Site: brandenburg
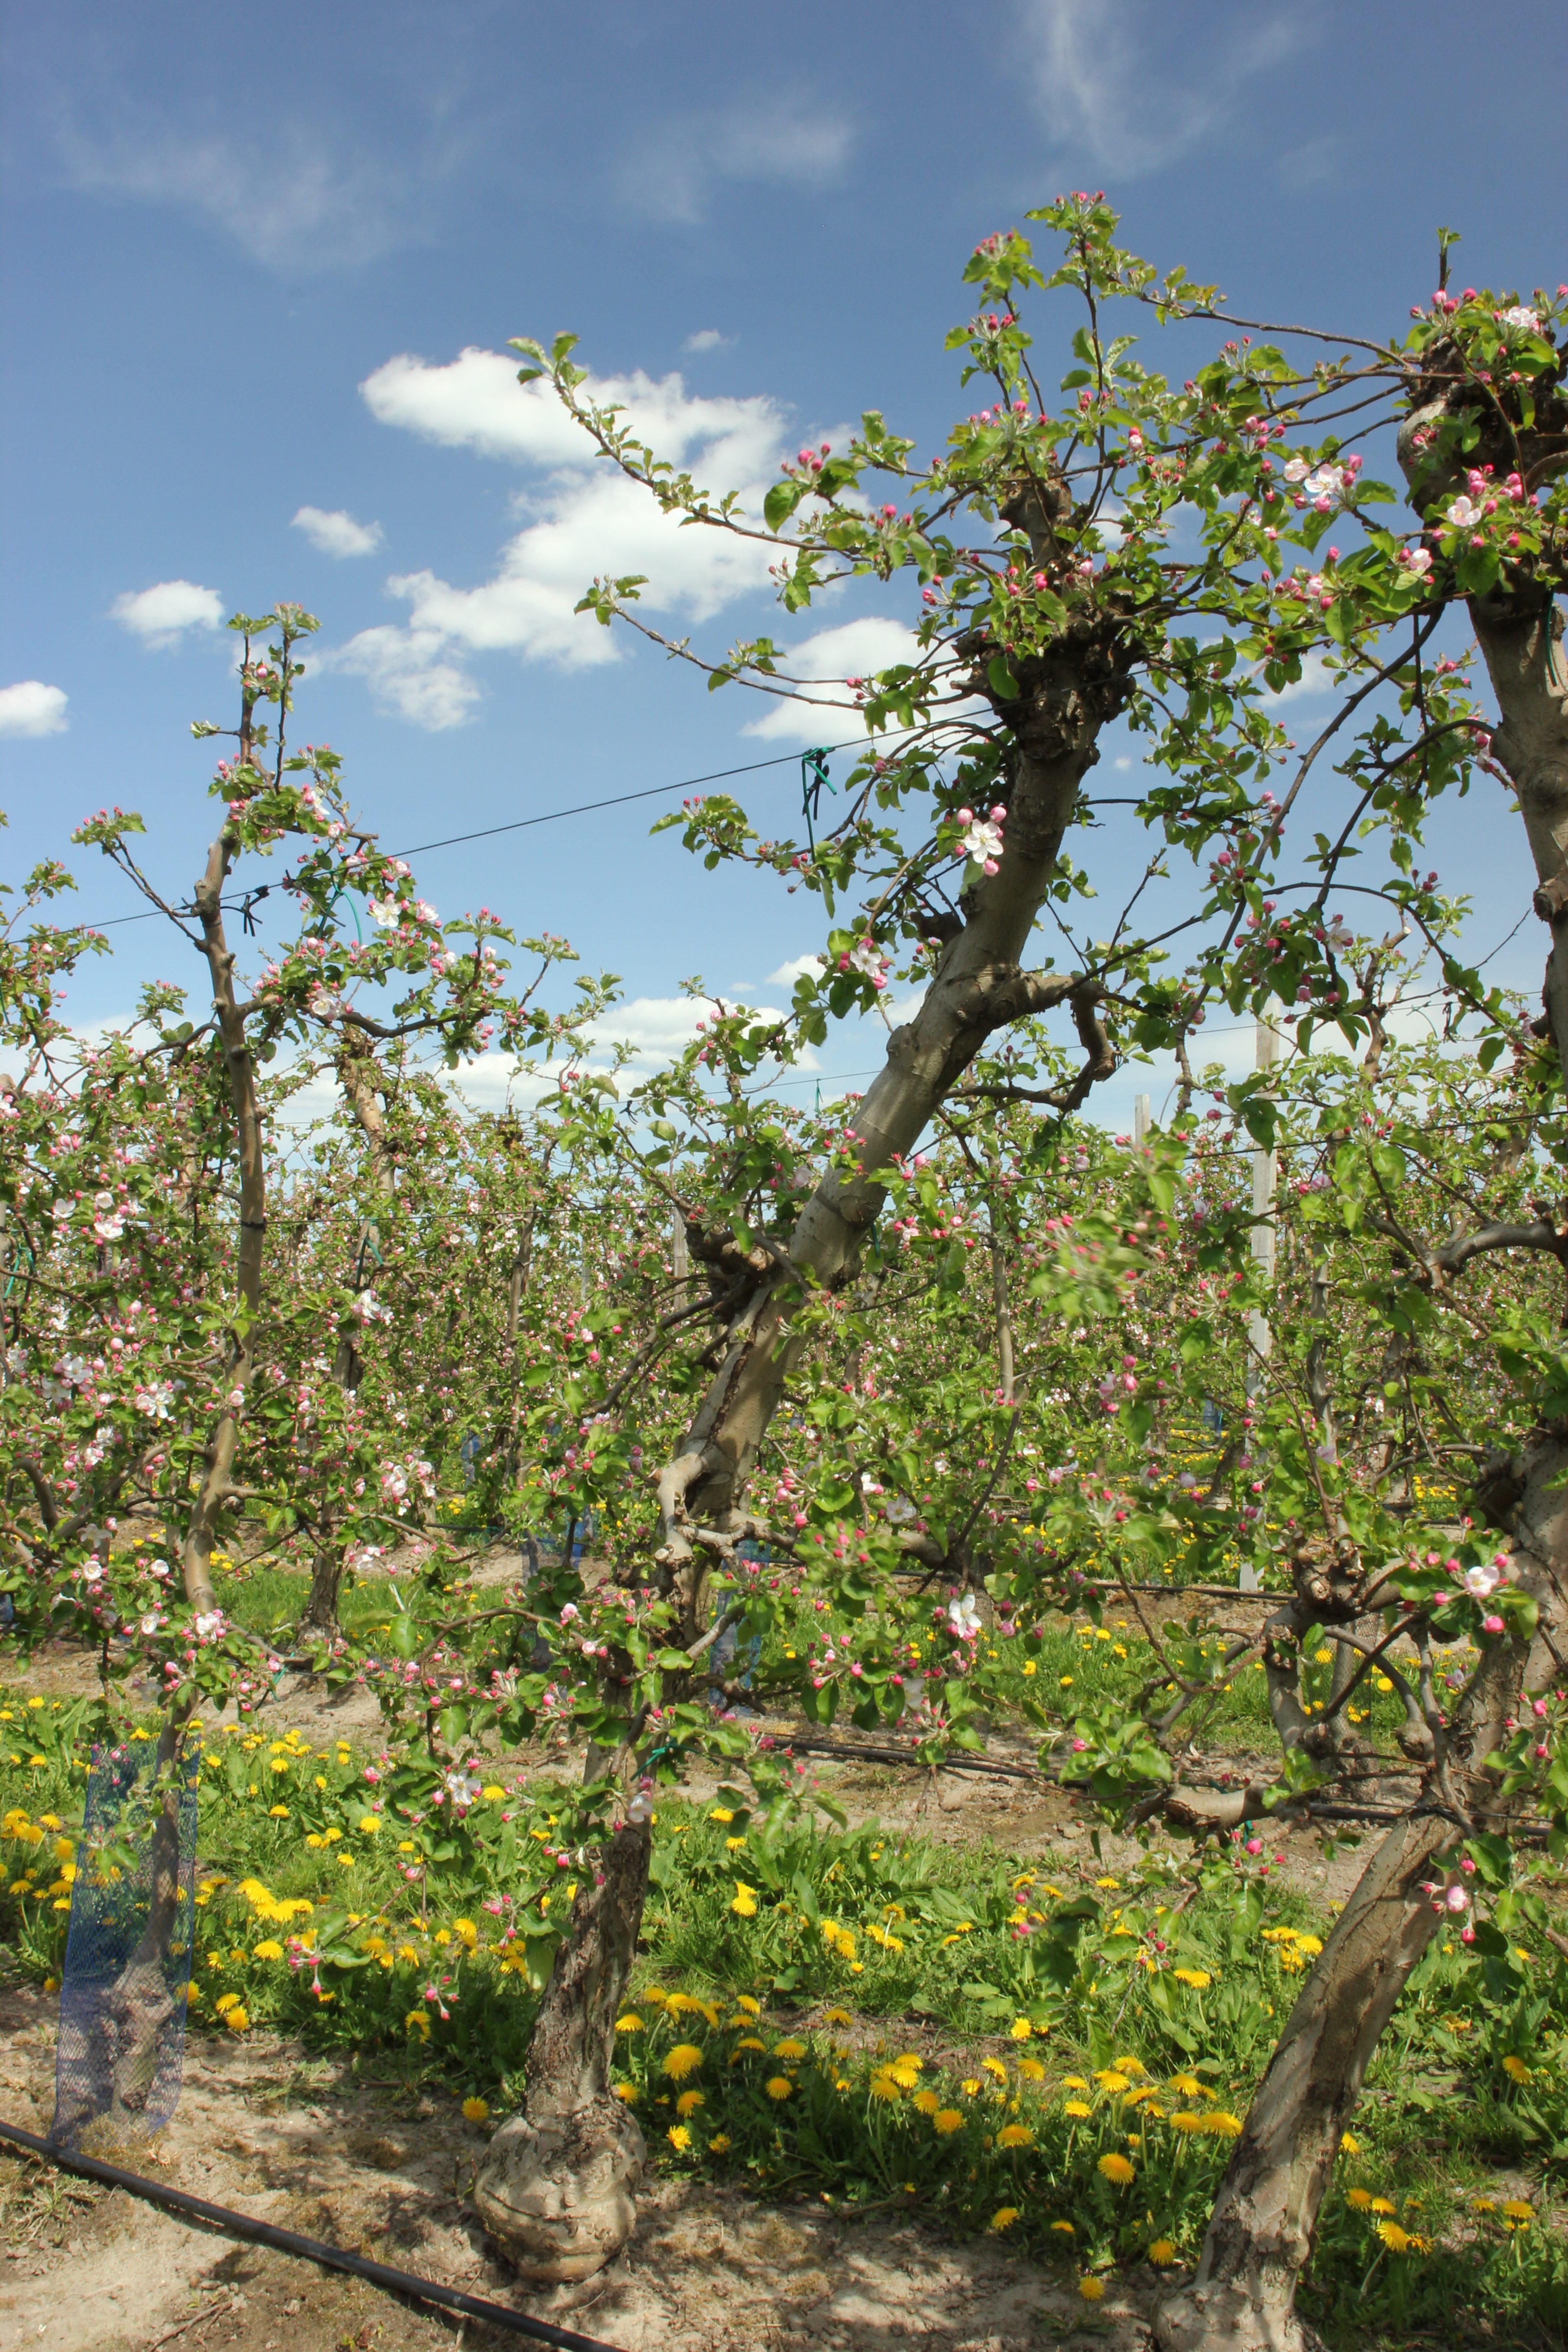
Growth stage (BBCH 57): Inflorescence emergence